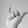
ASL letter: Y